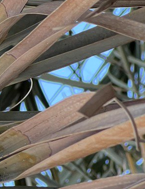
Label: Potassium Deficiency